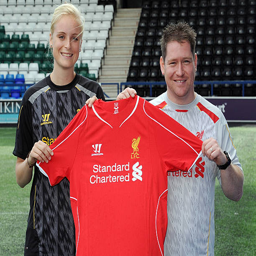
manager poses with athlete as she is unveiled as a new signing for football team .